India Office Records

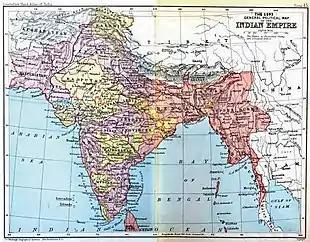
The British Indian Empire in 1893

The historical scope of the records begins in 1600, when the East India Company was granted exclusive rights to trade in much of Asia, including the entire Indian subcontinent. During its first 100 years, much of the East India Company's energy was involved in maintaining its trade privileges, as it faced competition from domestic and international companies.